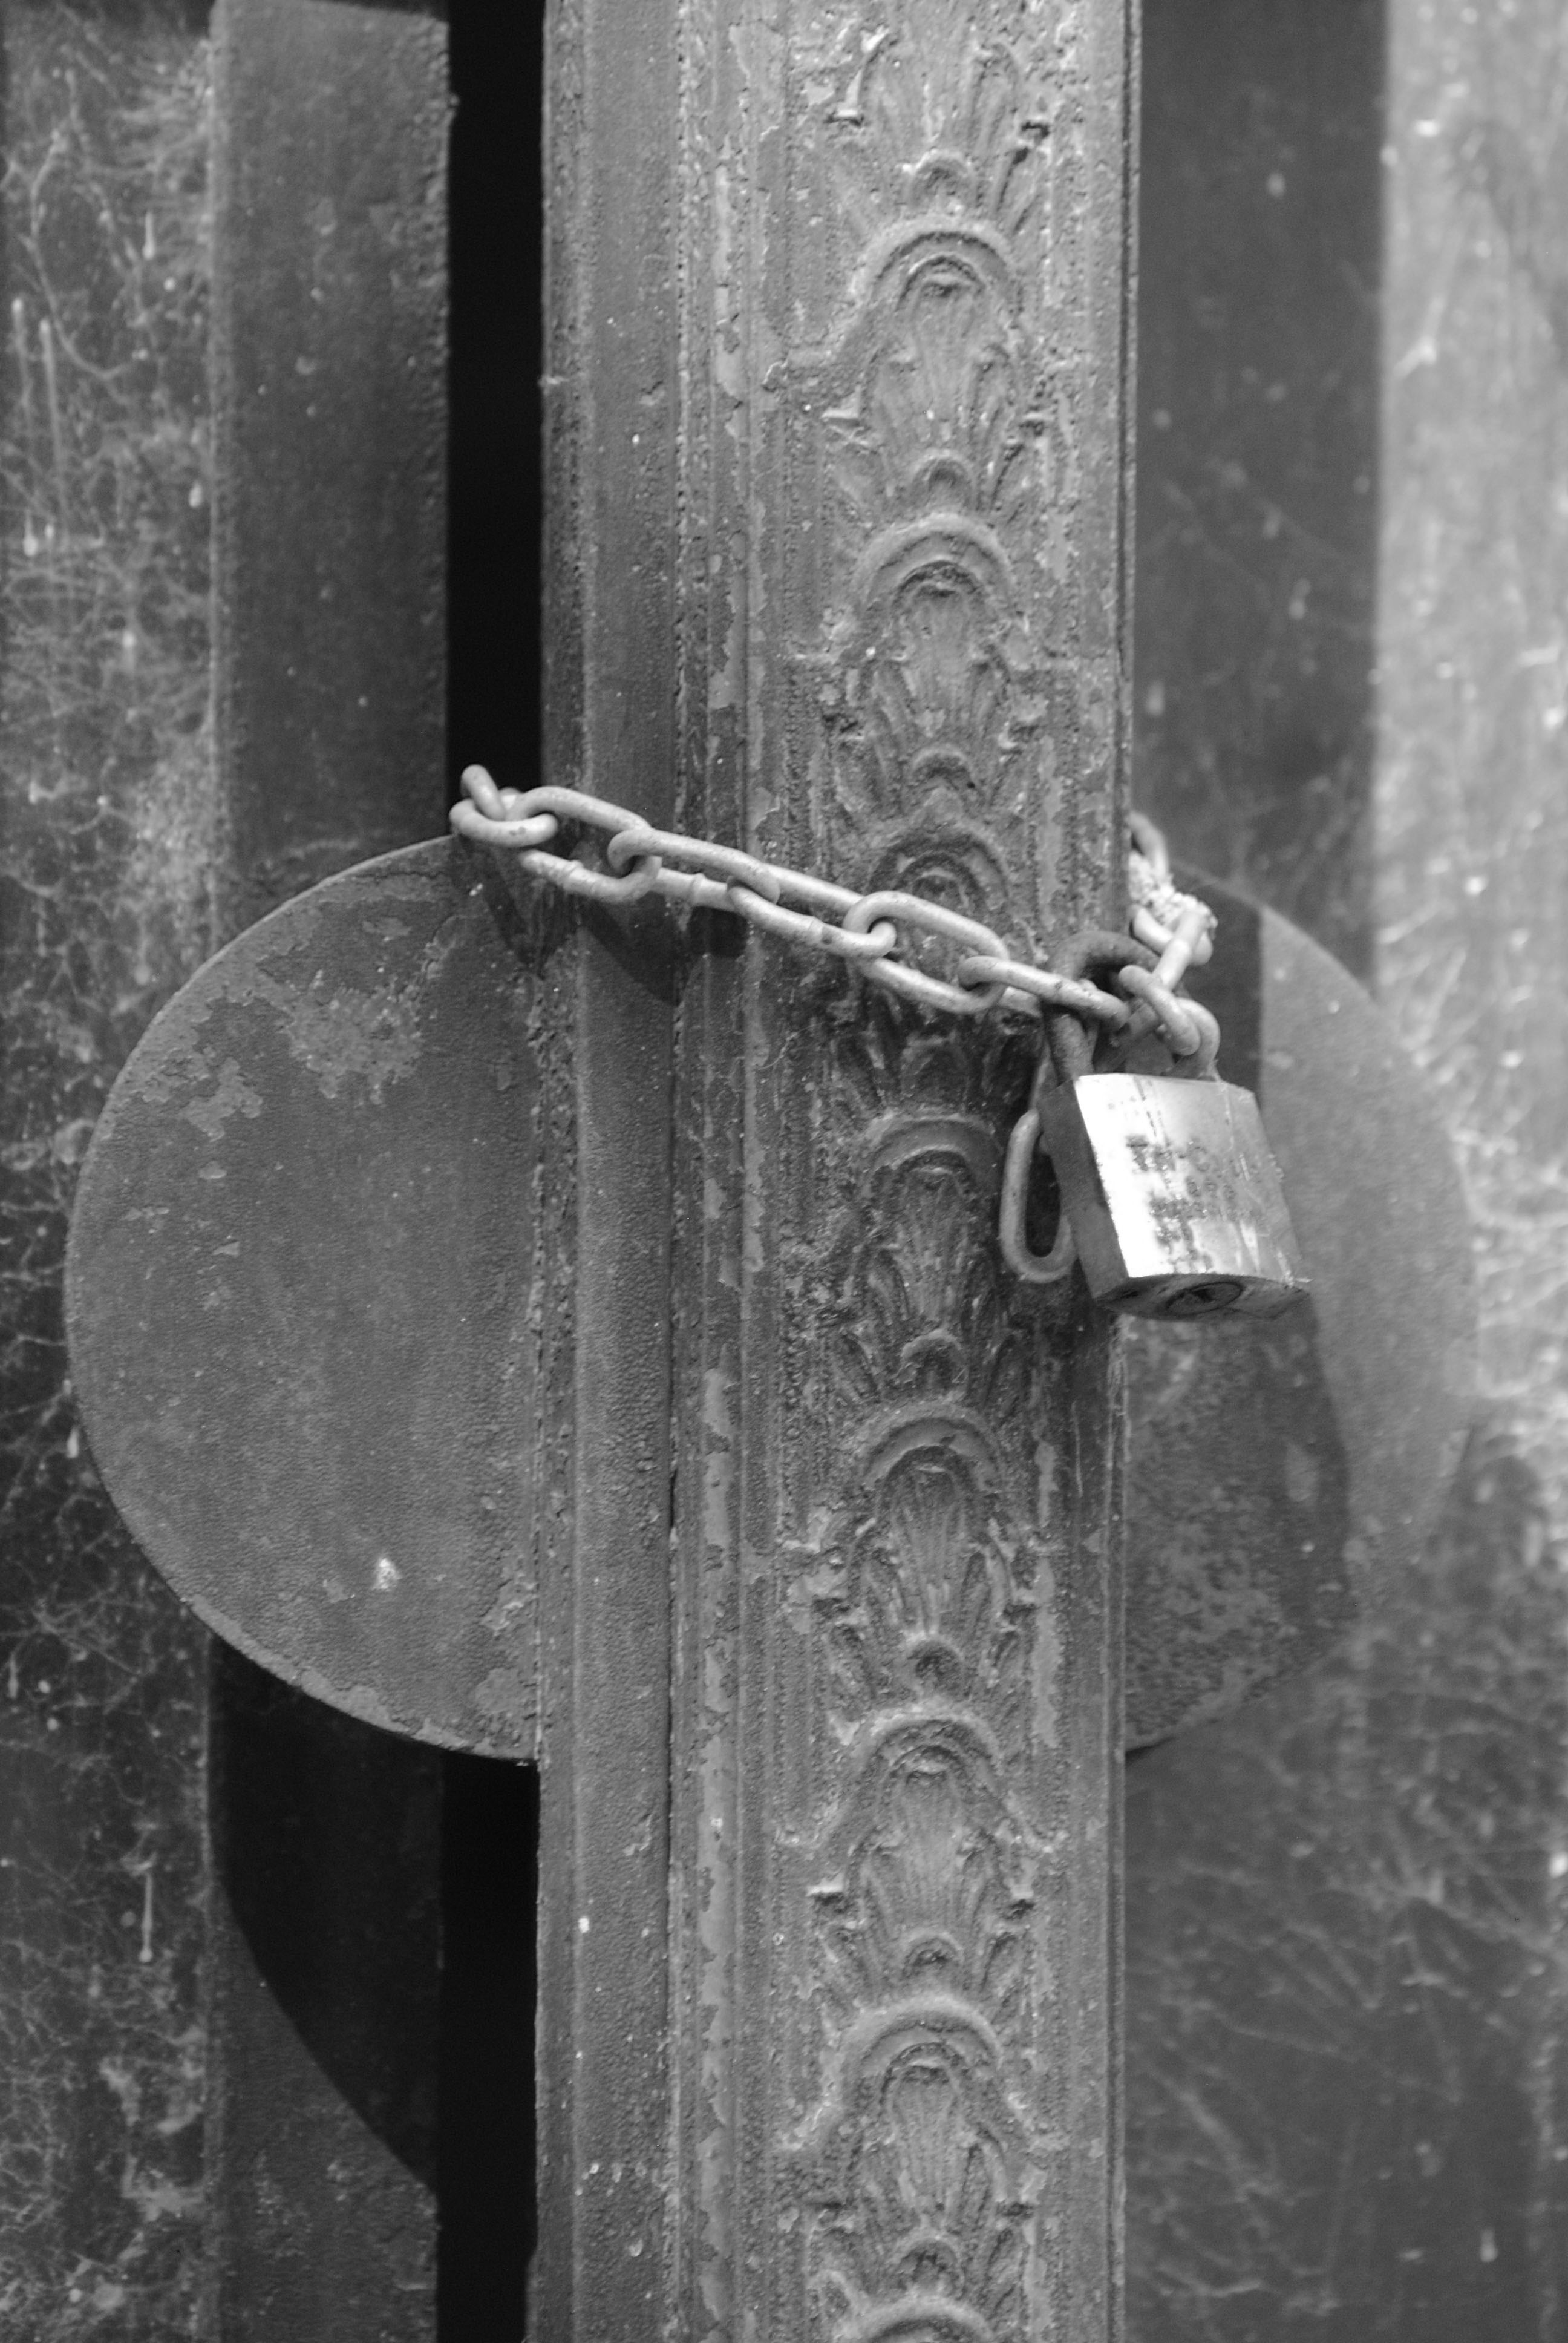
old, lock, monochrome, padlock, black and white, monochrome photography, door handle, latch, still life photography, door, photography, style, hardware accessory, metal